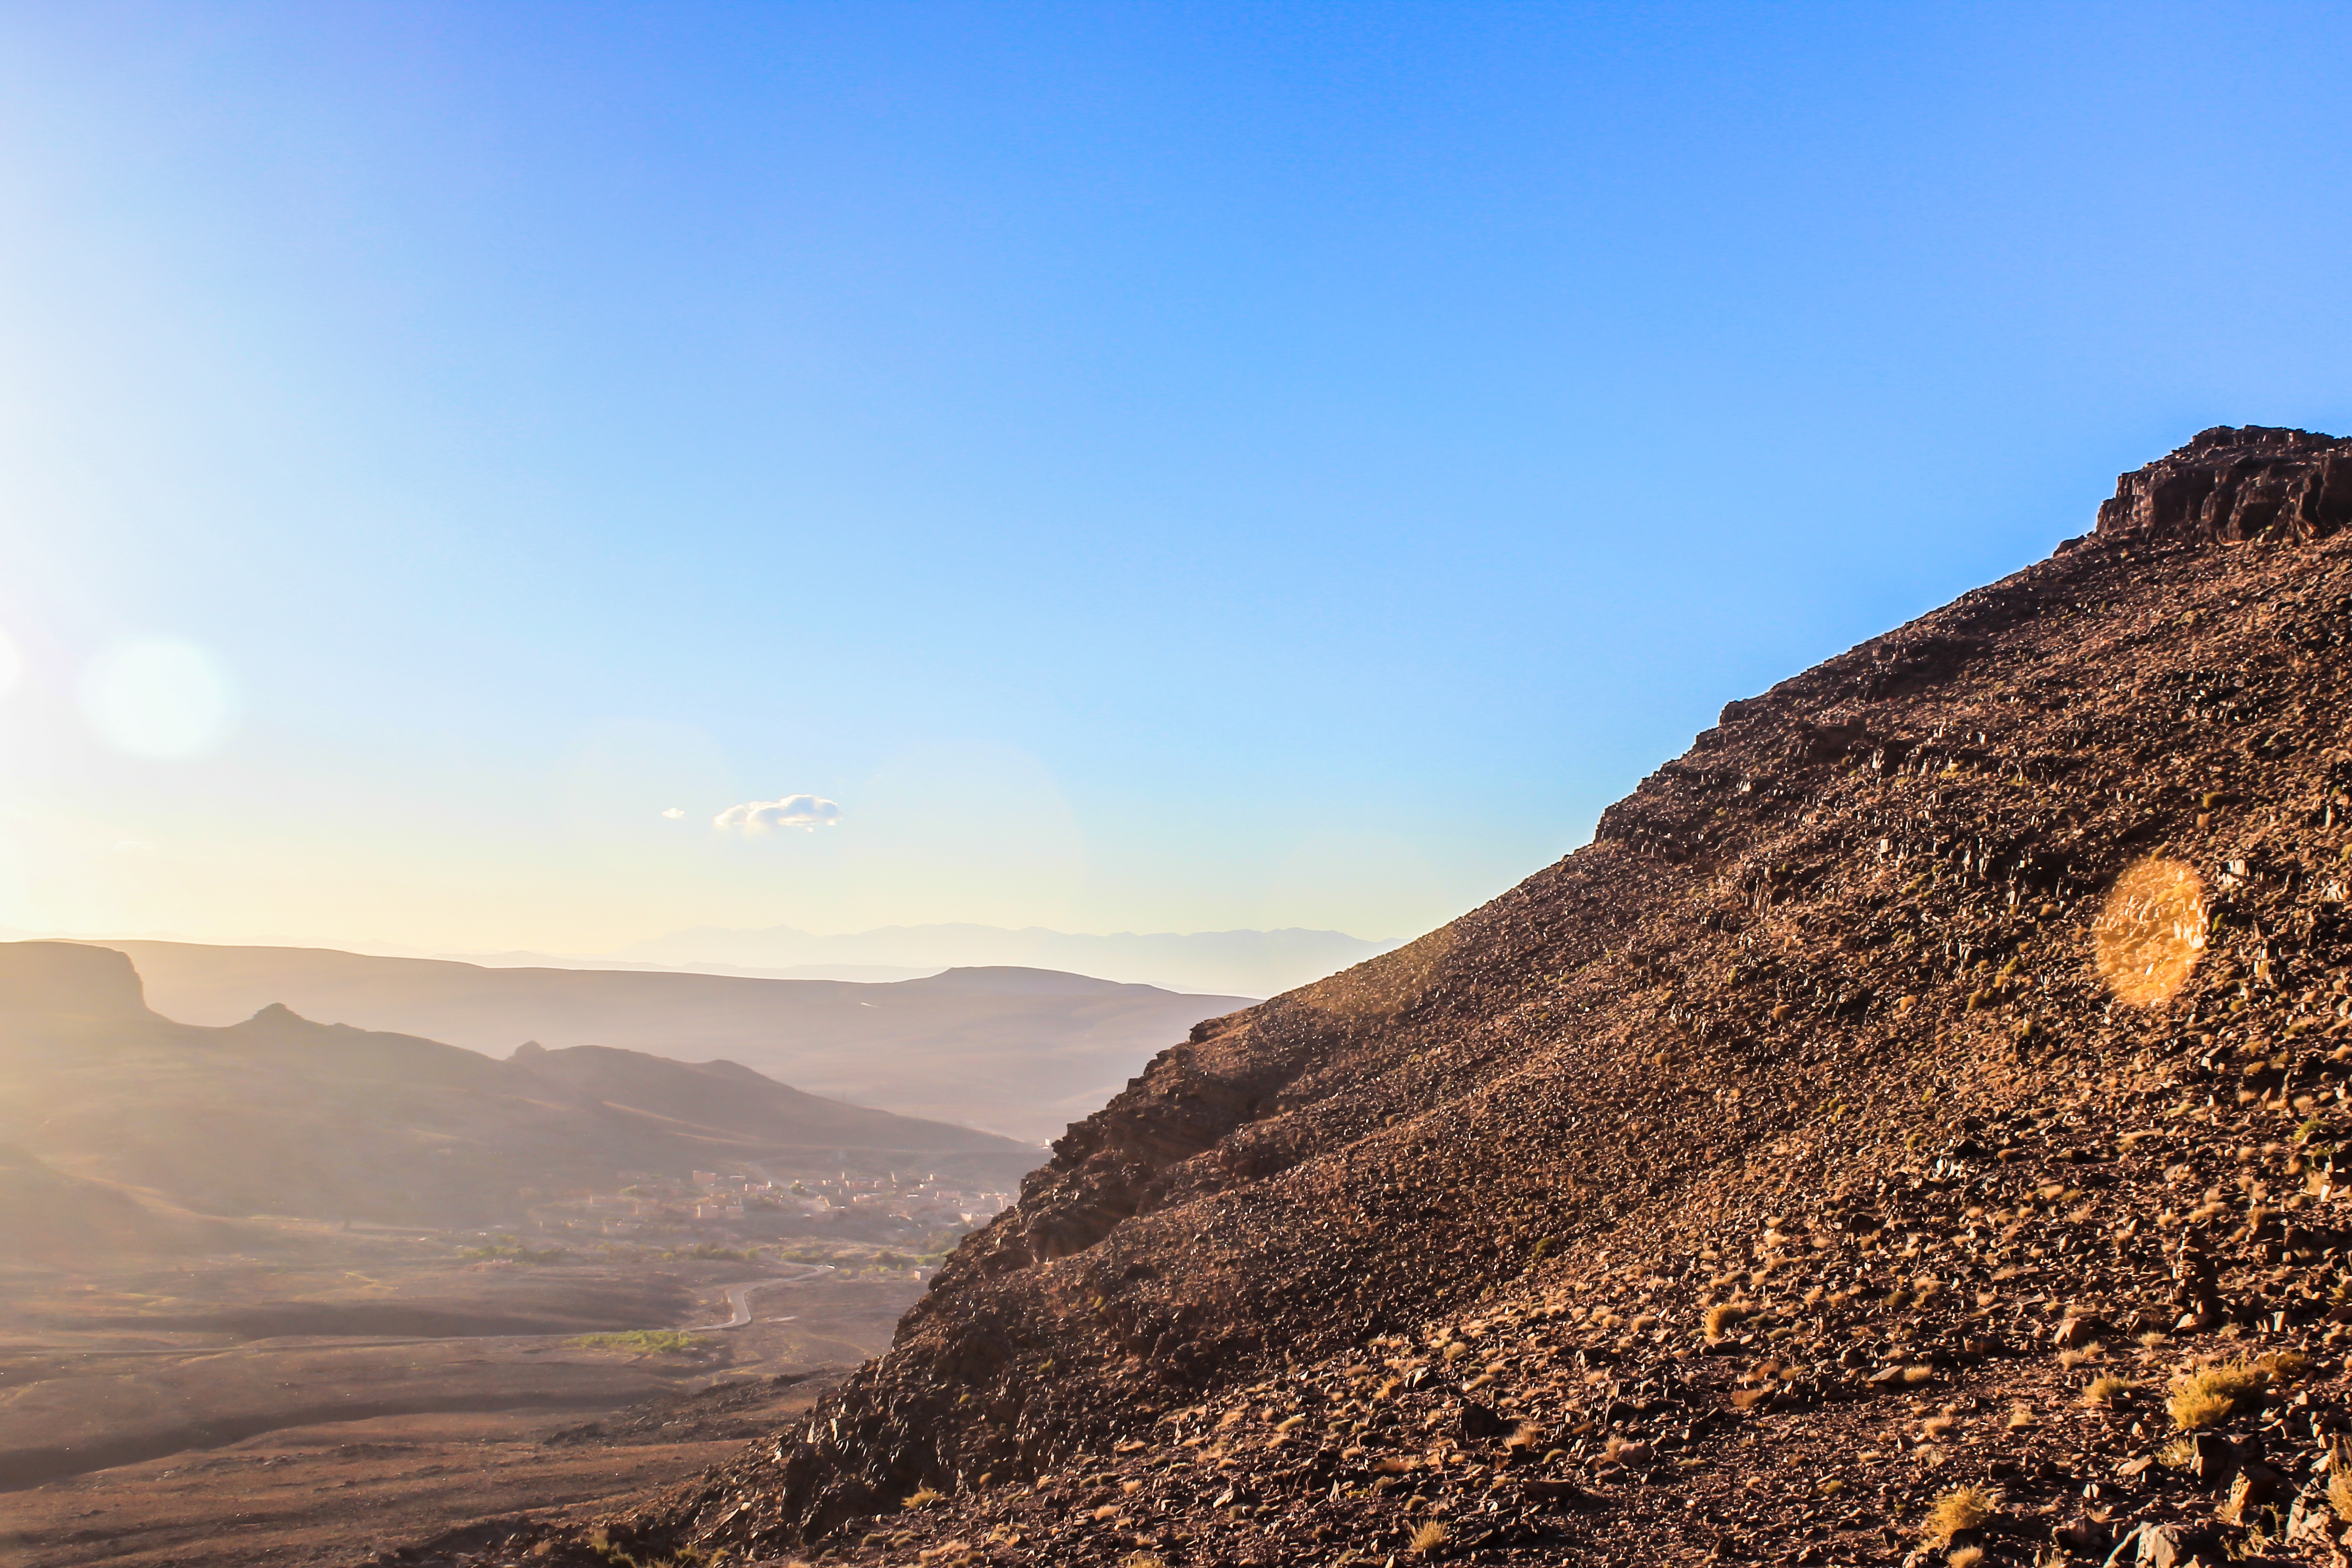
landscape, nature, rock, wilderness, mountain, hill, desert, valley, mountain range, ridge, summit, geology, plateau, wadi, butte, landform, natural environment, geographical feature, mountainous landforms